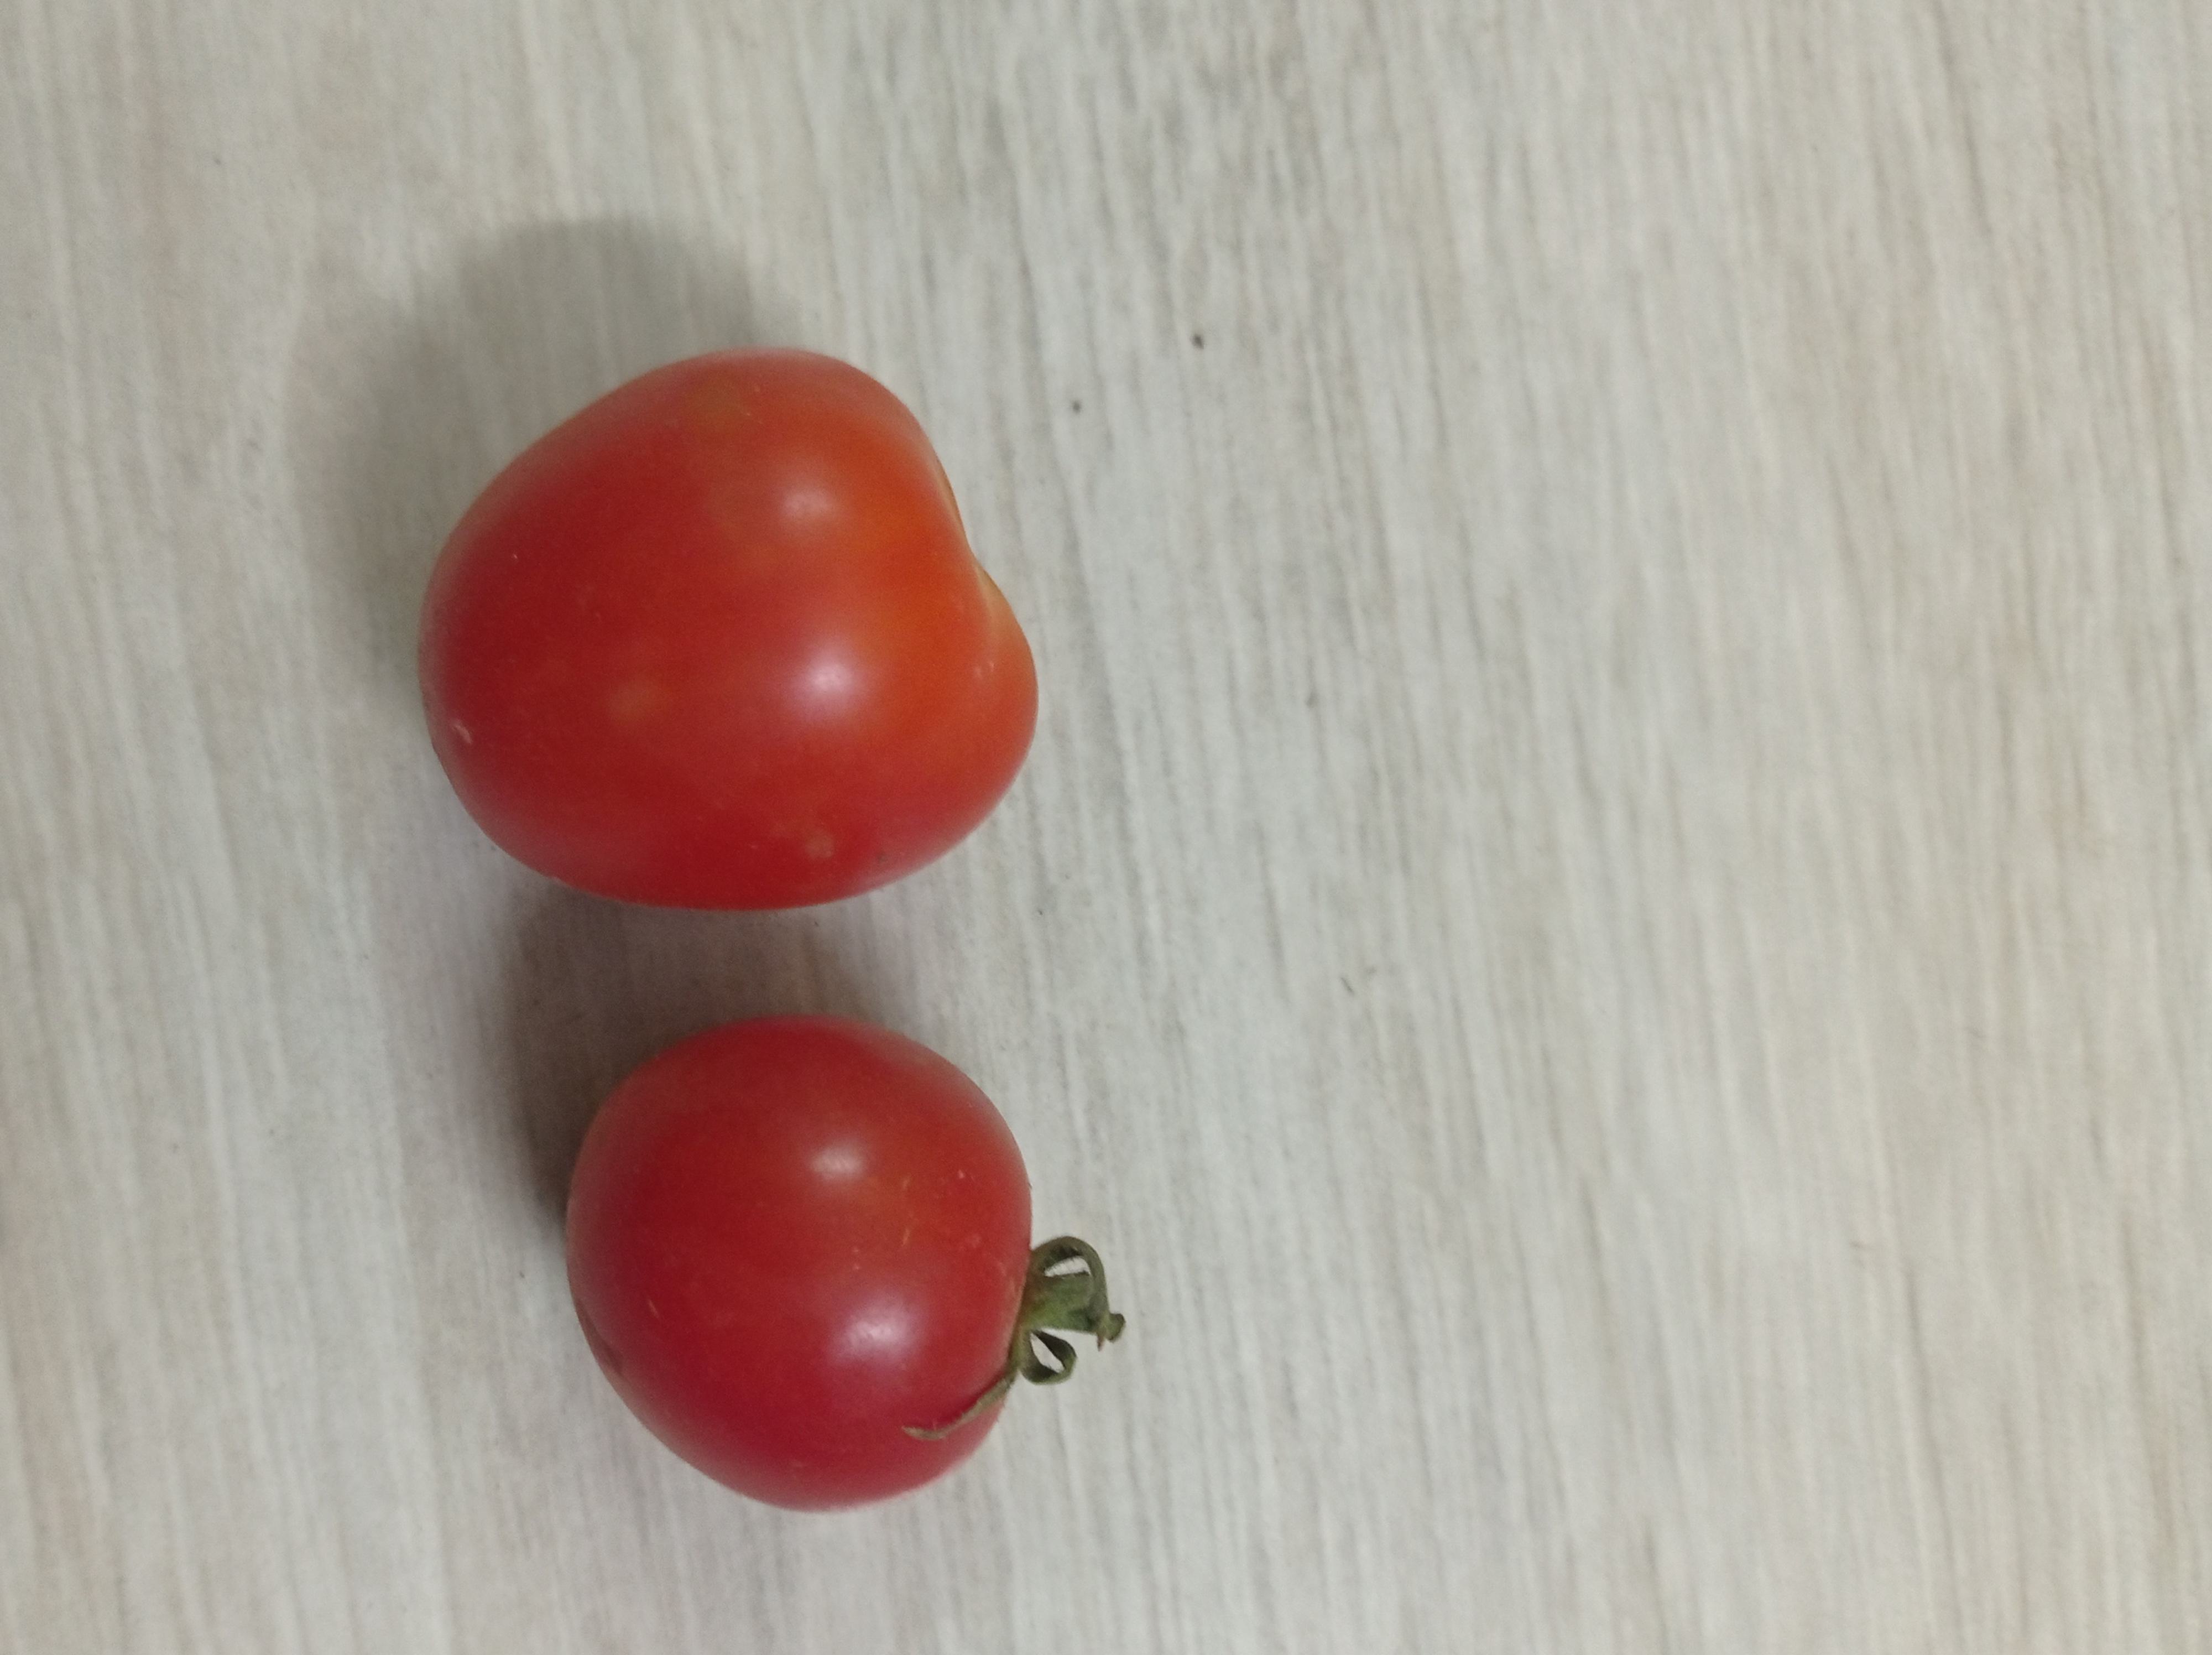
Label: Fresh